Ethnic nationalism

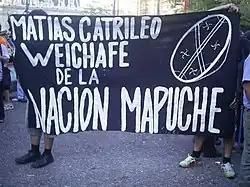
In the context of the Mapuche conflict, the Coordinadora Arauco-Malleco (CAM) presents a strictly ethno-nationalist demand.

Ethnic nationalism is present in many states' immigration policies in the form of repatriation laws. Armenia, Bosnia and Herzegovina, Bulgaria, Croatia, Finland, Germany, Hungary, Ireland, Israel, Serbia and Turkey provide automatic or rapid citizenship to members of diasporas of their predominant ethnic group, if desired.